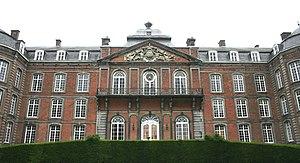
Le Roeulx (Belgique), le château des princes de Croÿ (XVIIIe siècle).
Cette page regroupe l'ensemble du patrimoine immobilier classé de la ville belge du Rœulx.